Felipe Sánchez Román y Gallifa

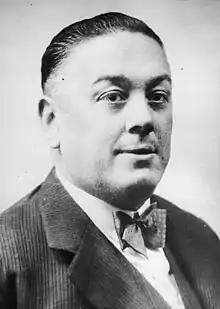
Sánchez-Román was a minister in the ephemeral government of Diego Martínez Barrio.

In the summer of 1934 some of the left-leaning Radicals in parliament moved over to join Manuel Azaña, while others became independents led by Joaquín Chapaprieta.